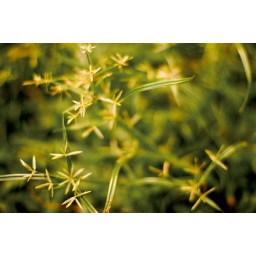
grass flowers growing in my front lawn! how nice...Yellow tone added in post-production using Aperture2.